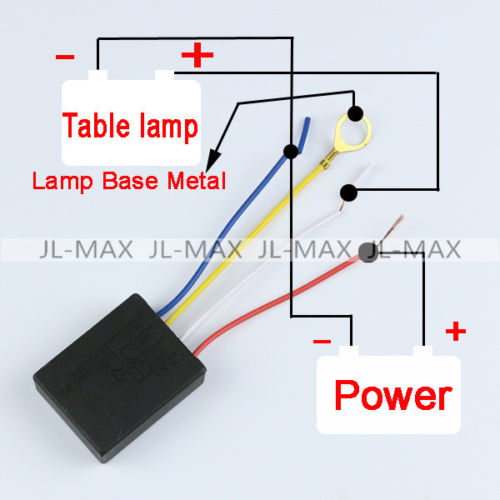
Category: lamp